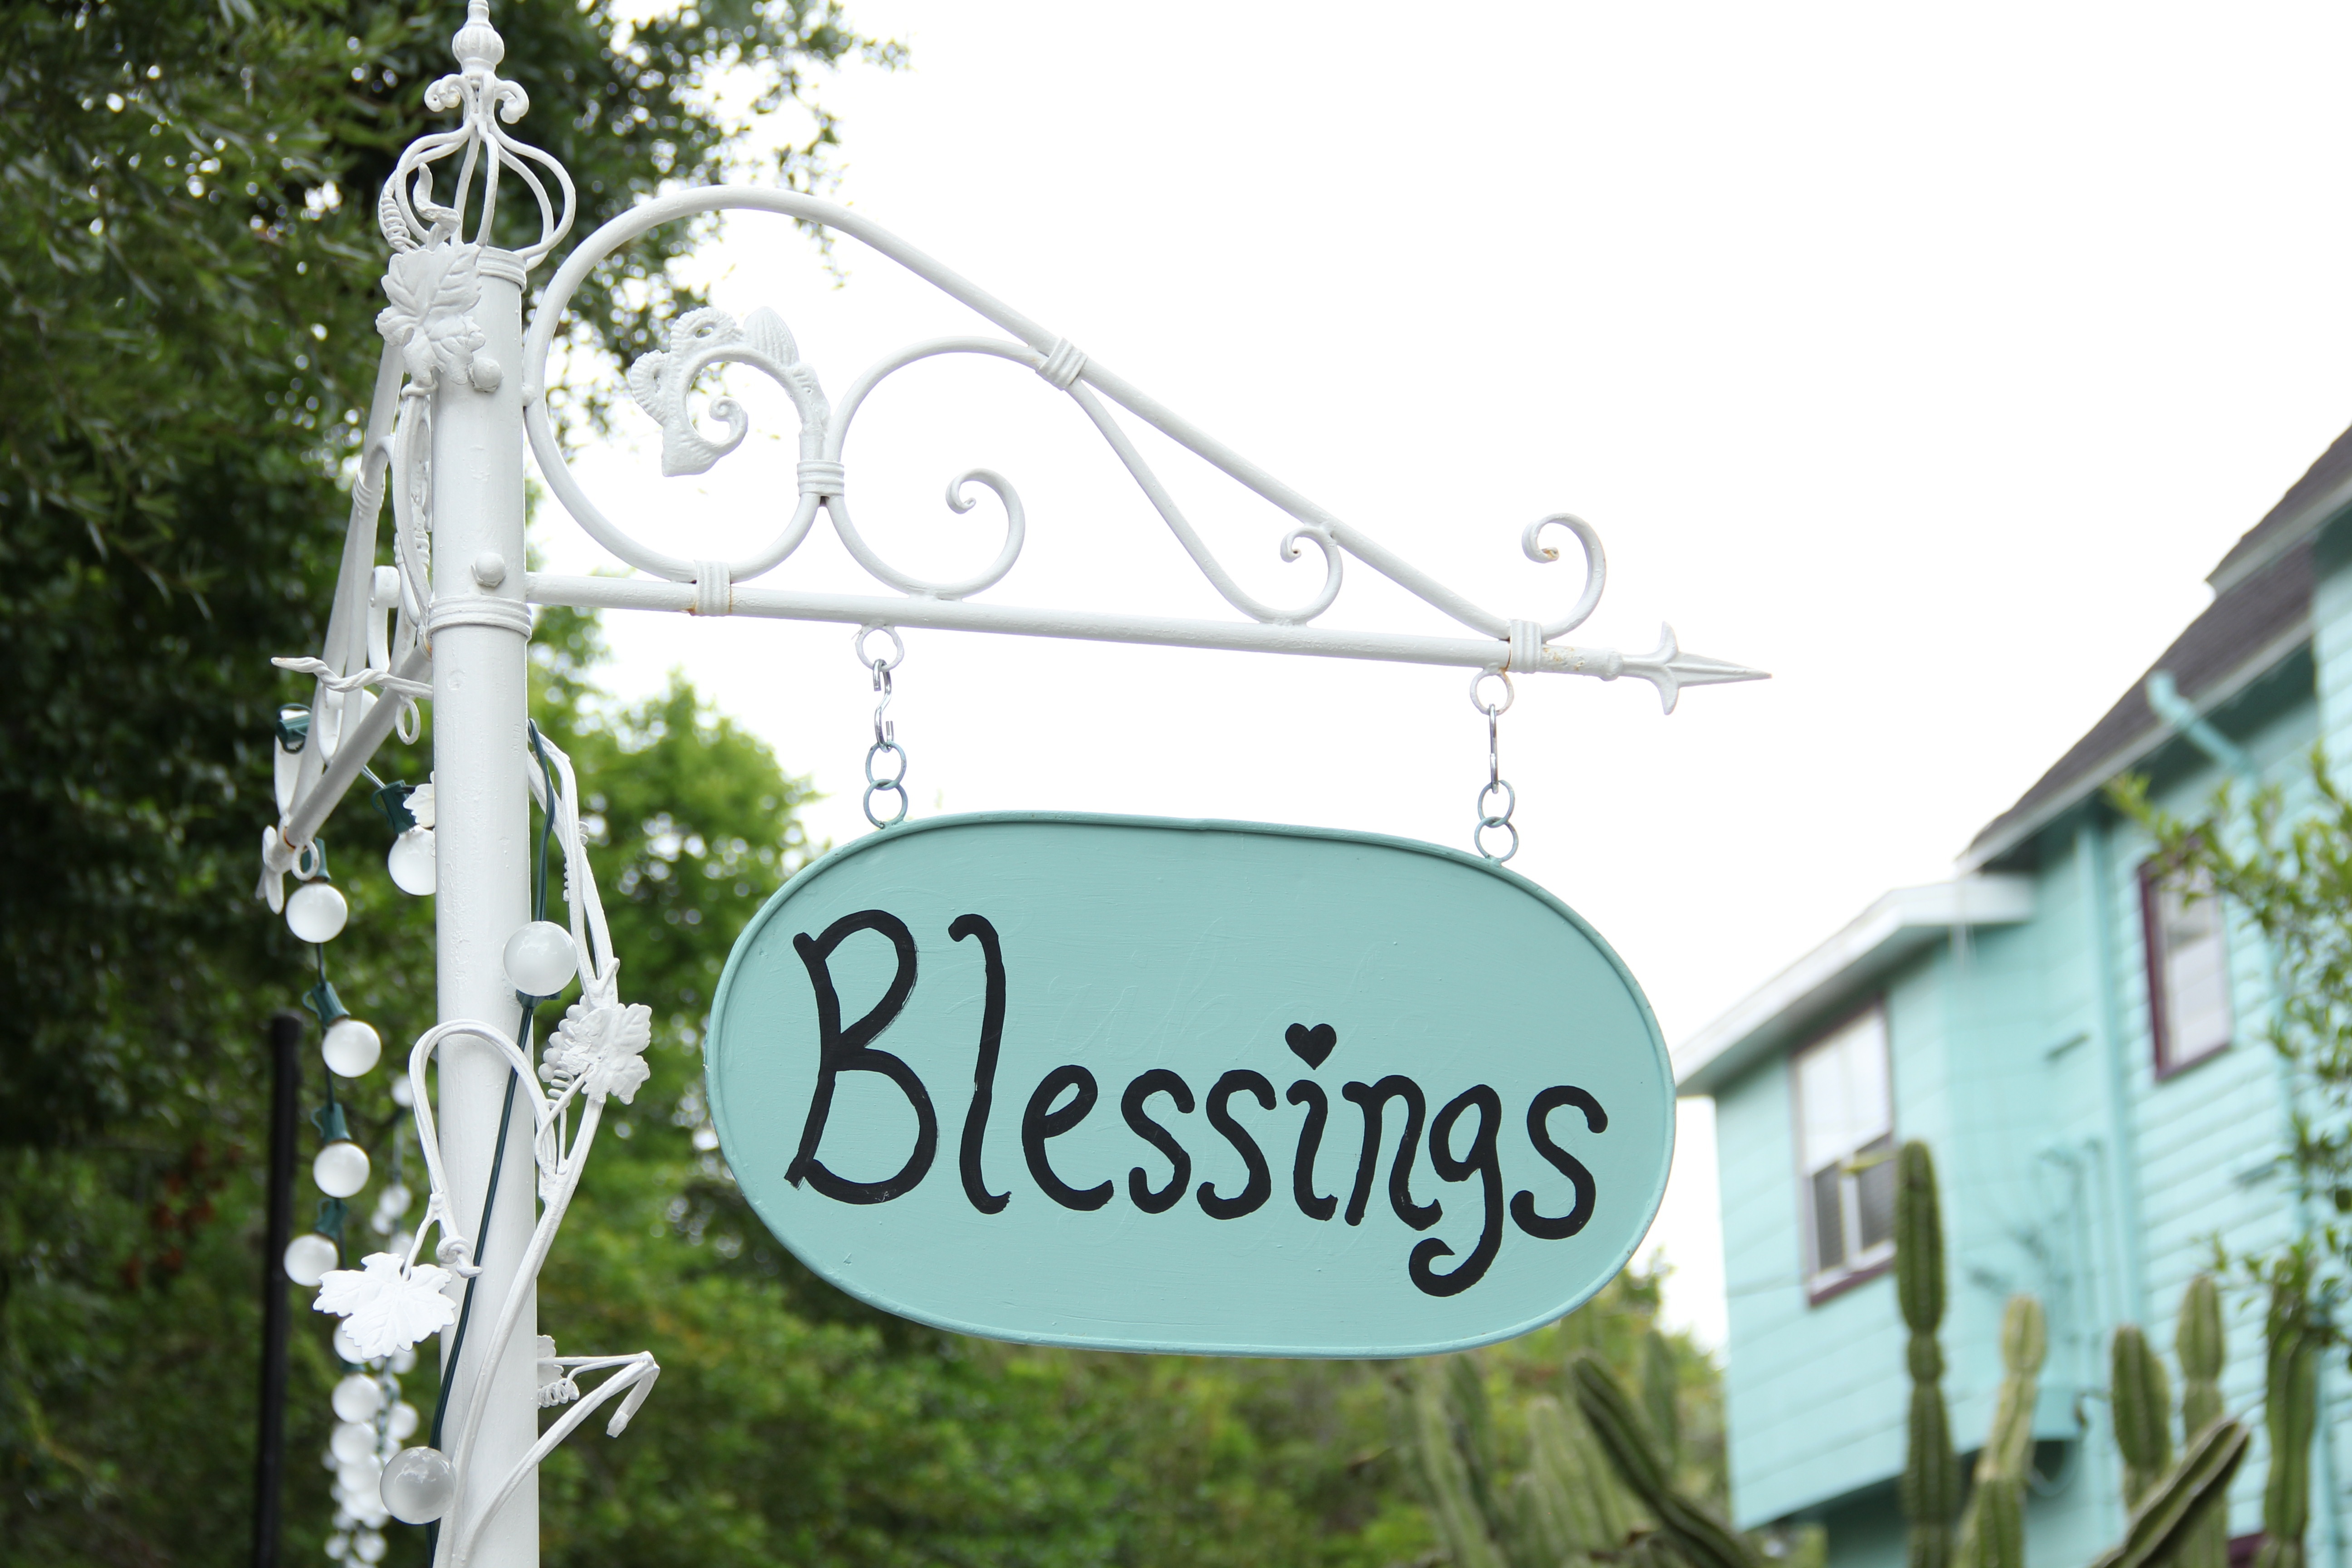
advertising, sign, street sign, signage